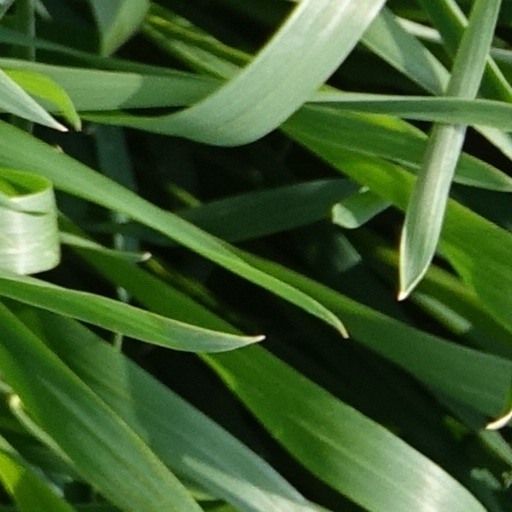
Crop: wheat